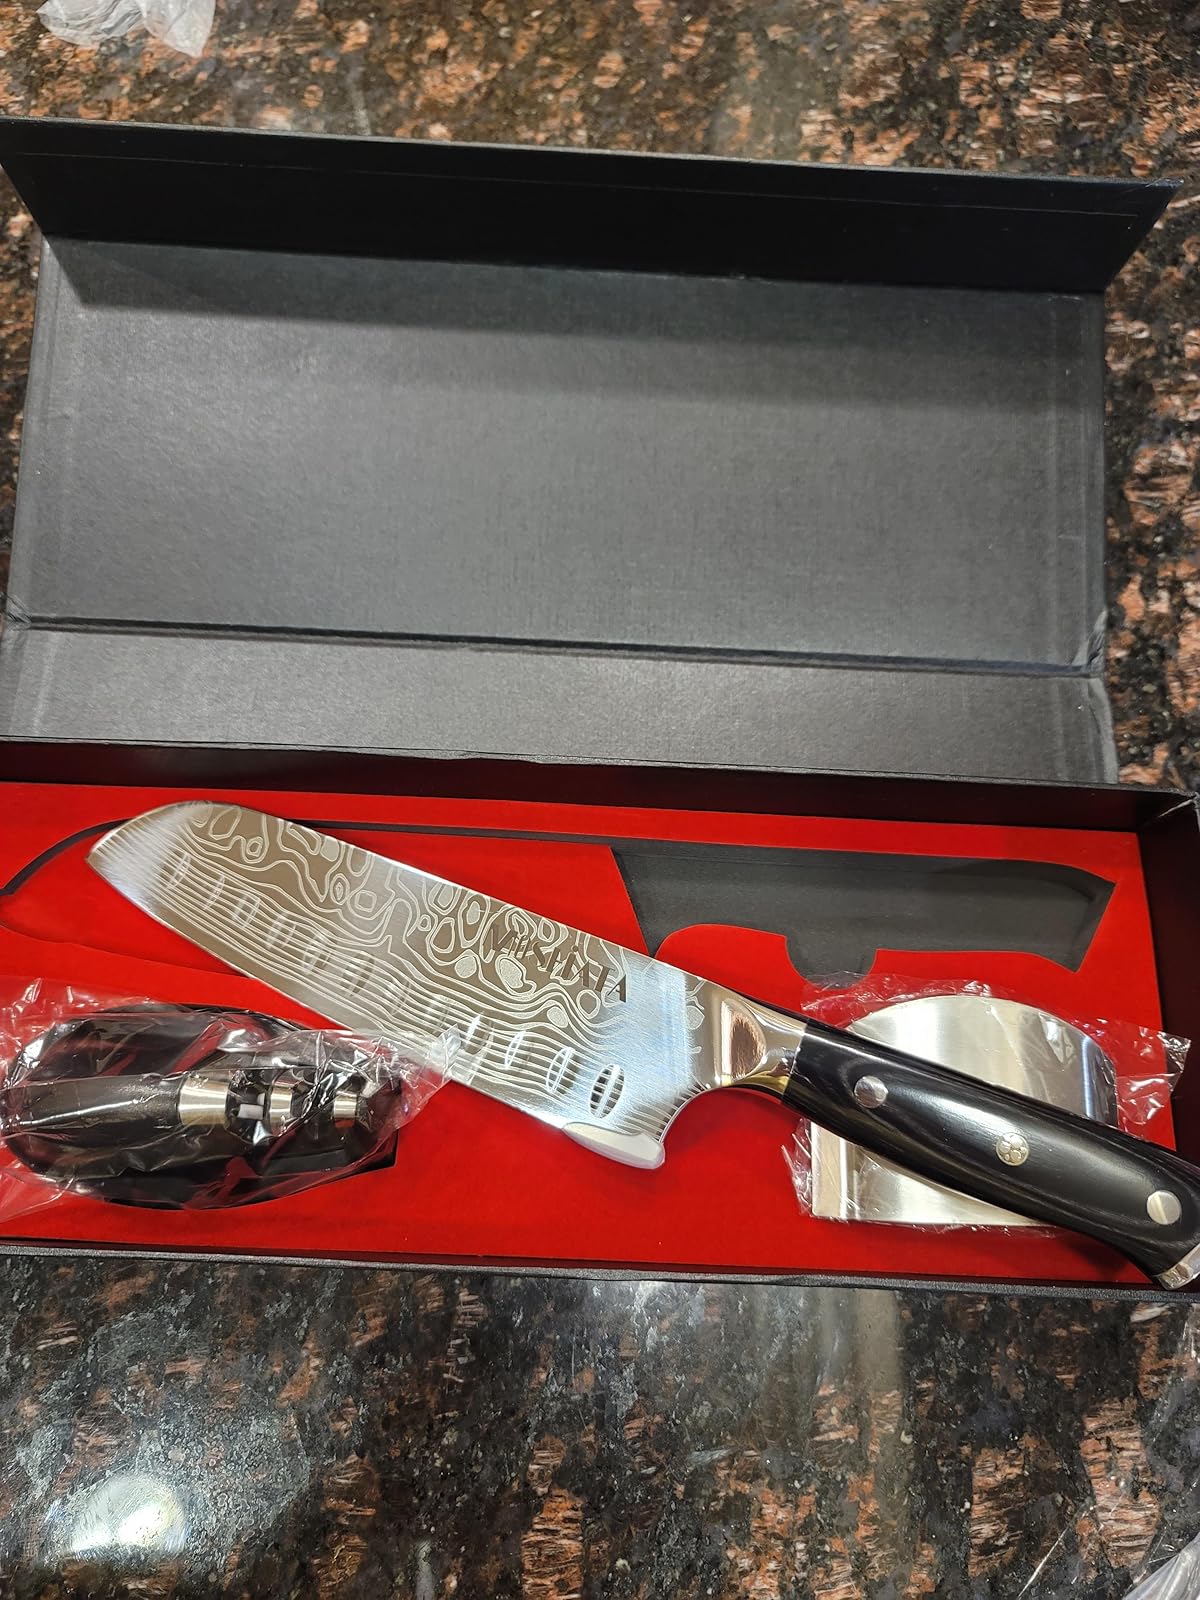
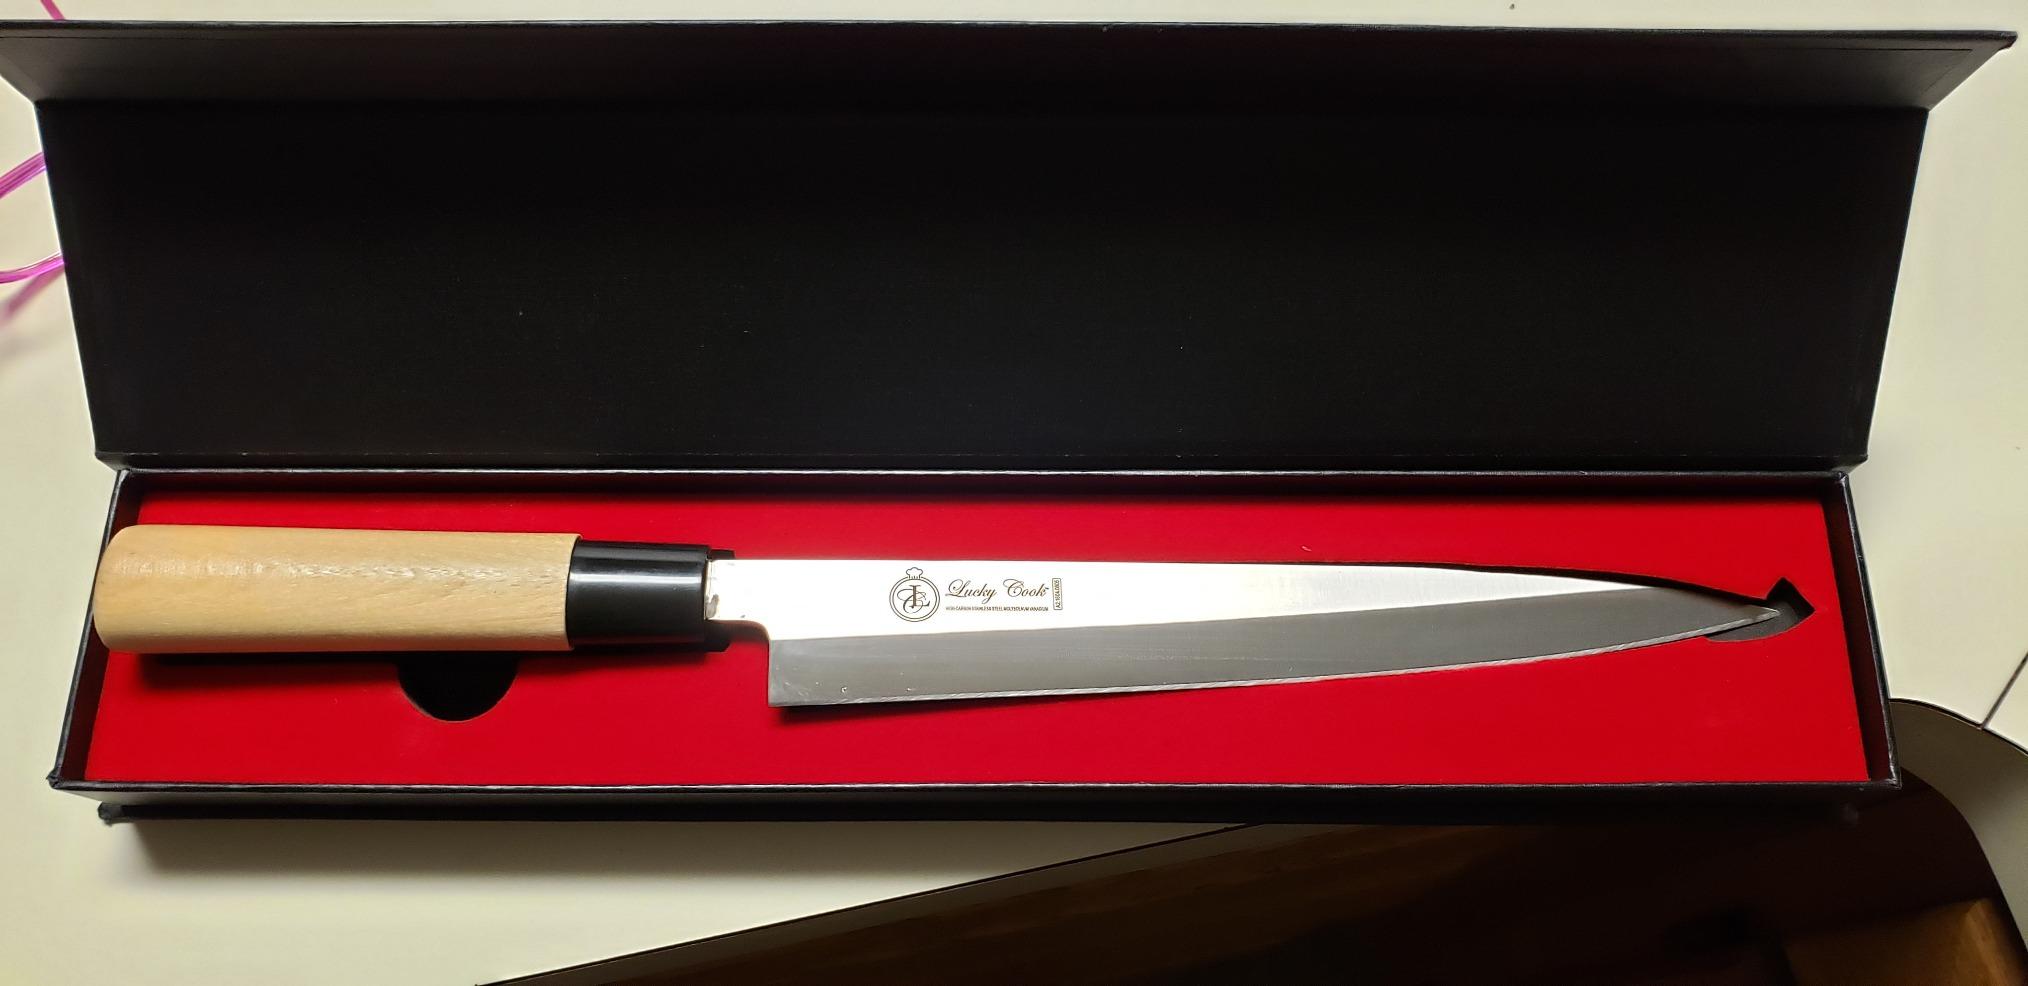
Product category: items_knife
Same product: no